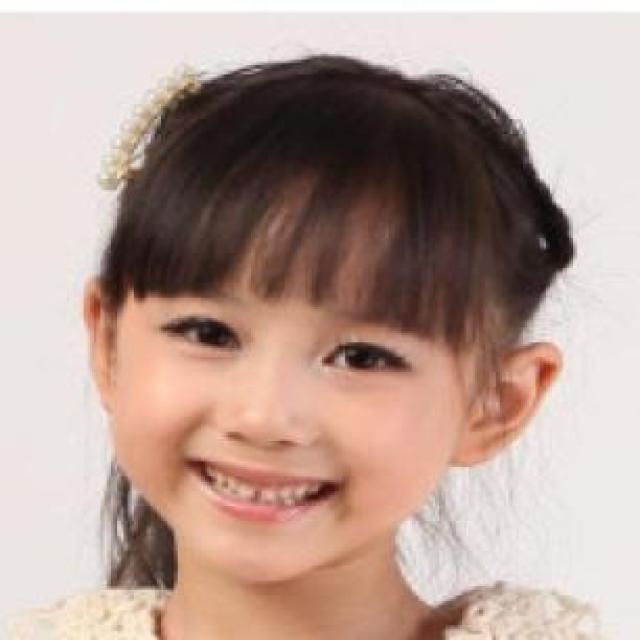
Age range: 13-20